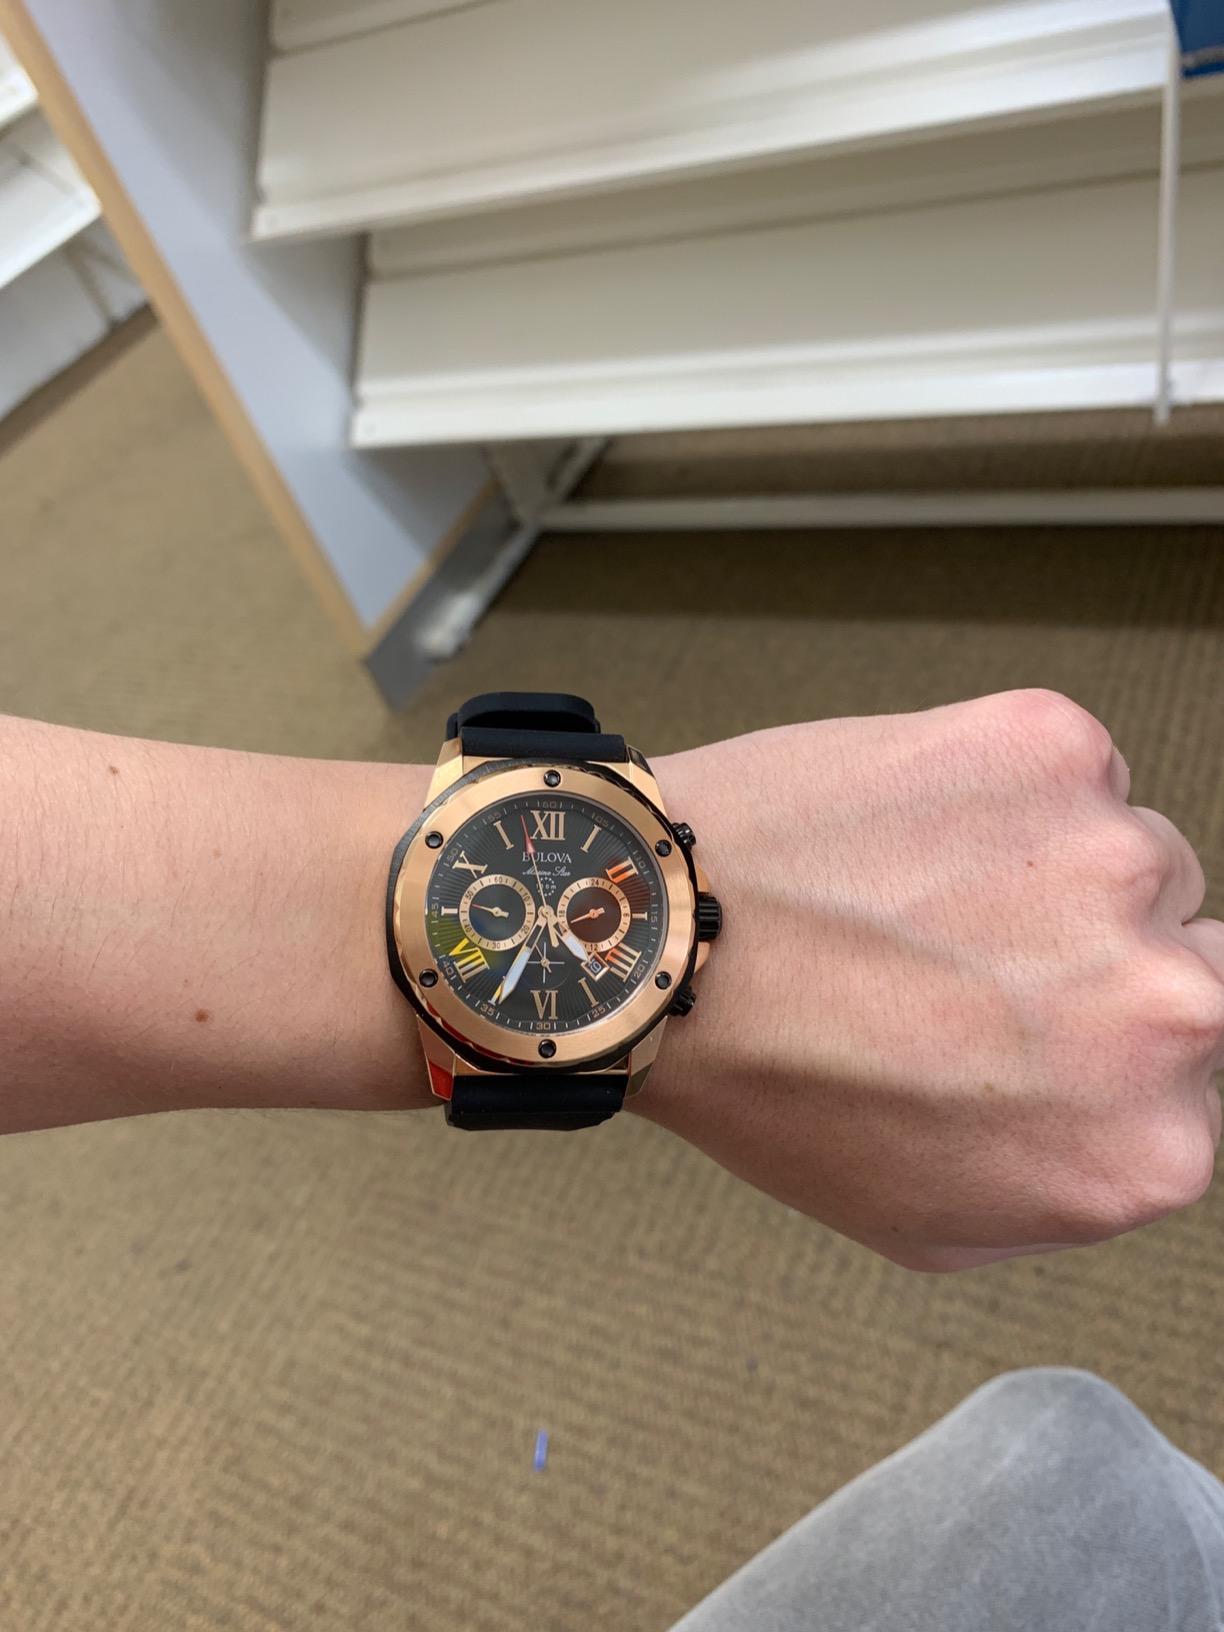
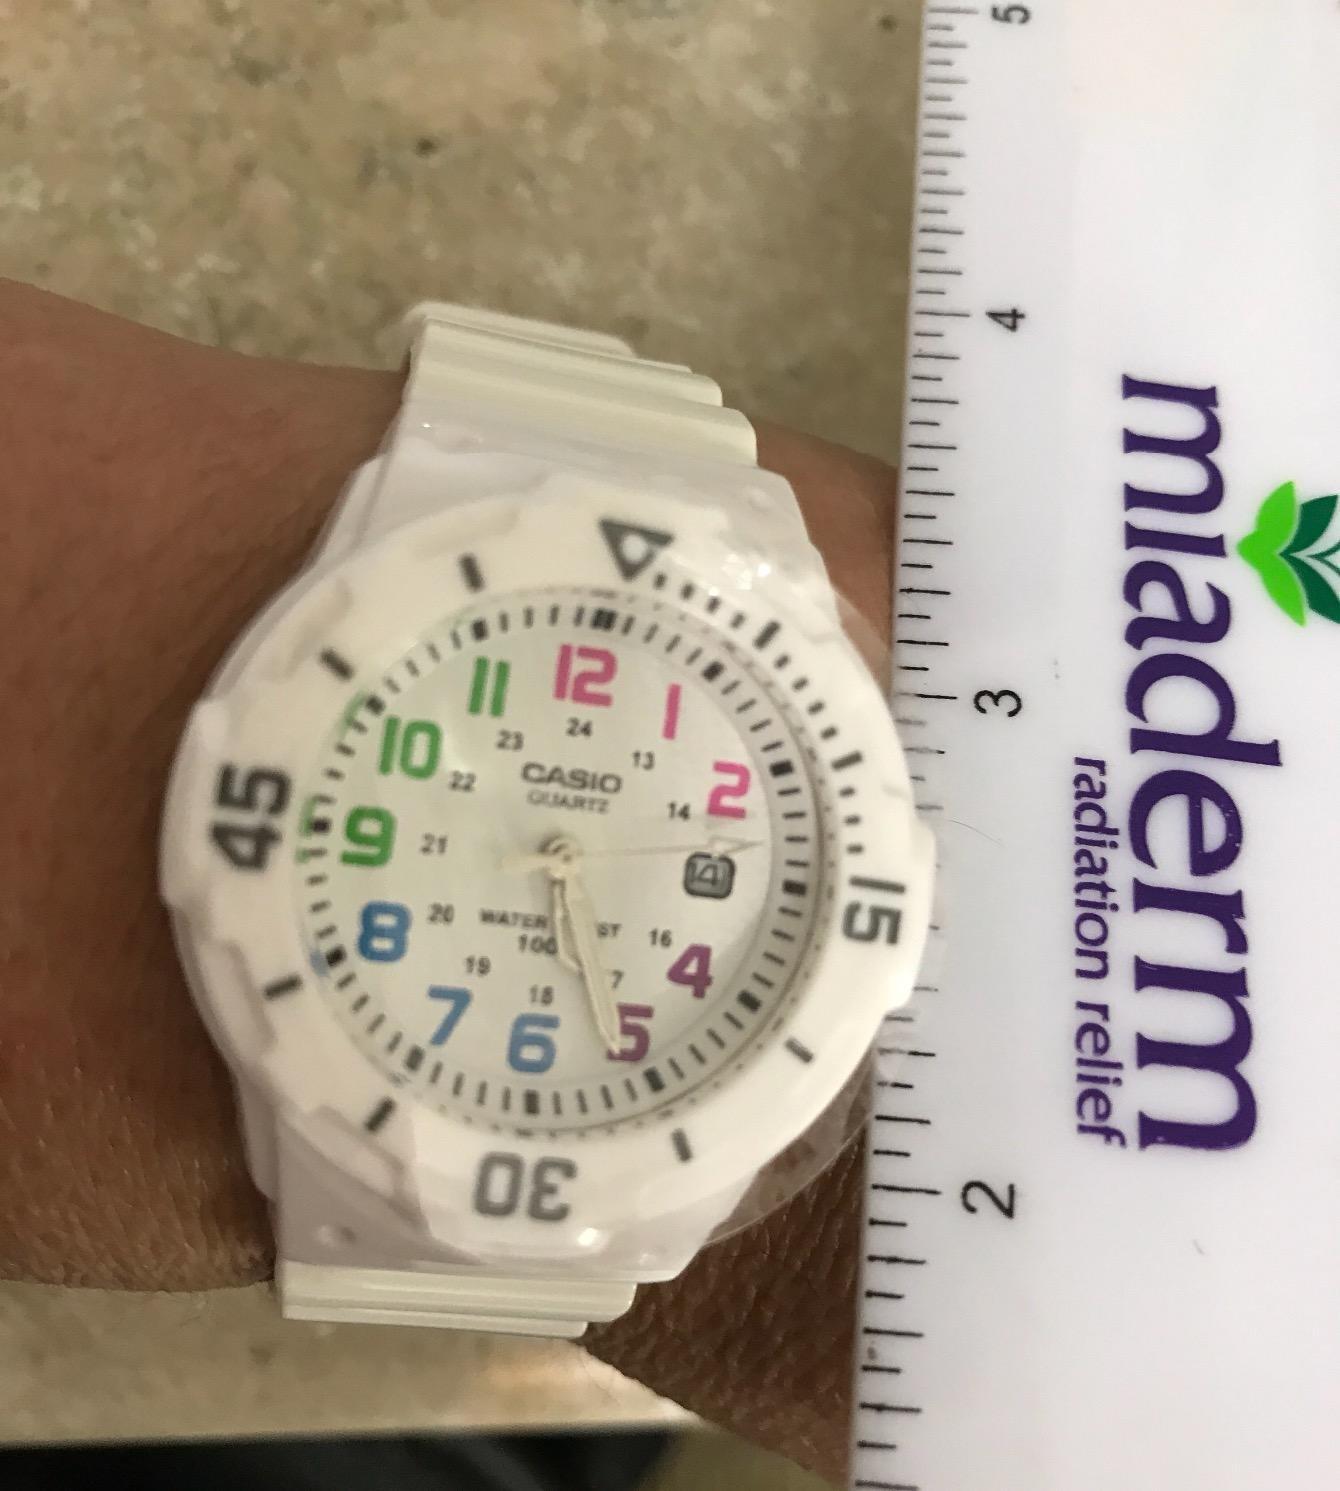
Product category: accessories_watch
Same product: no